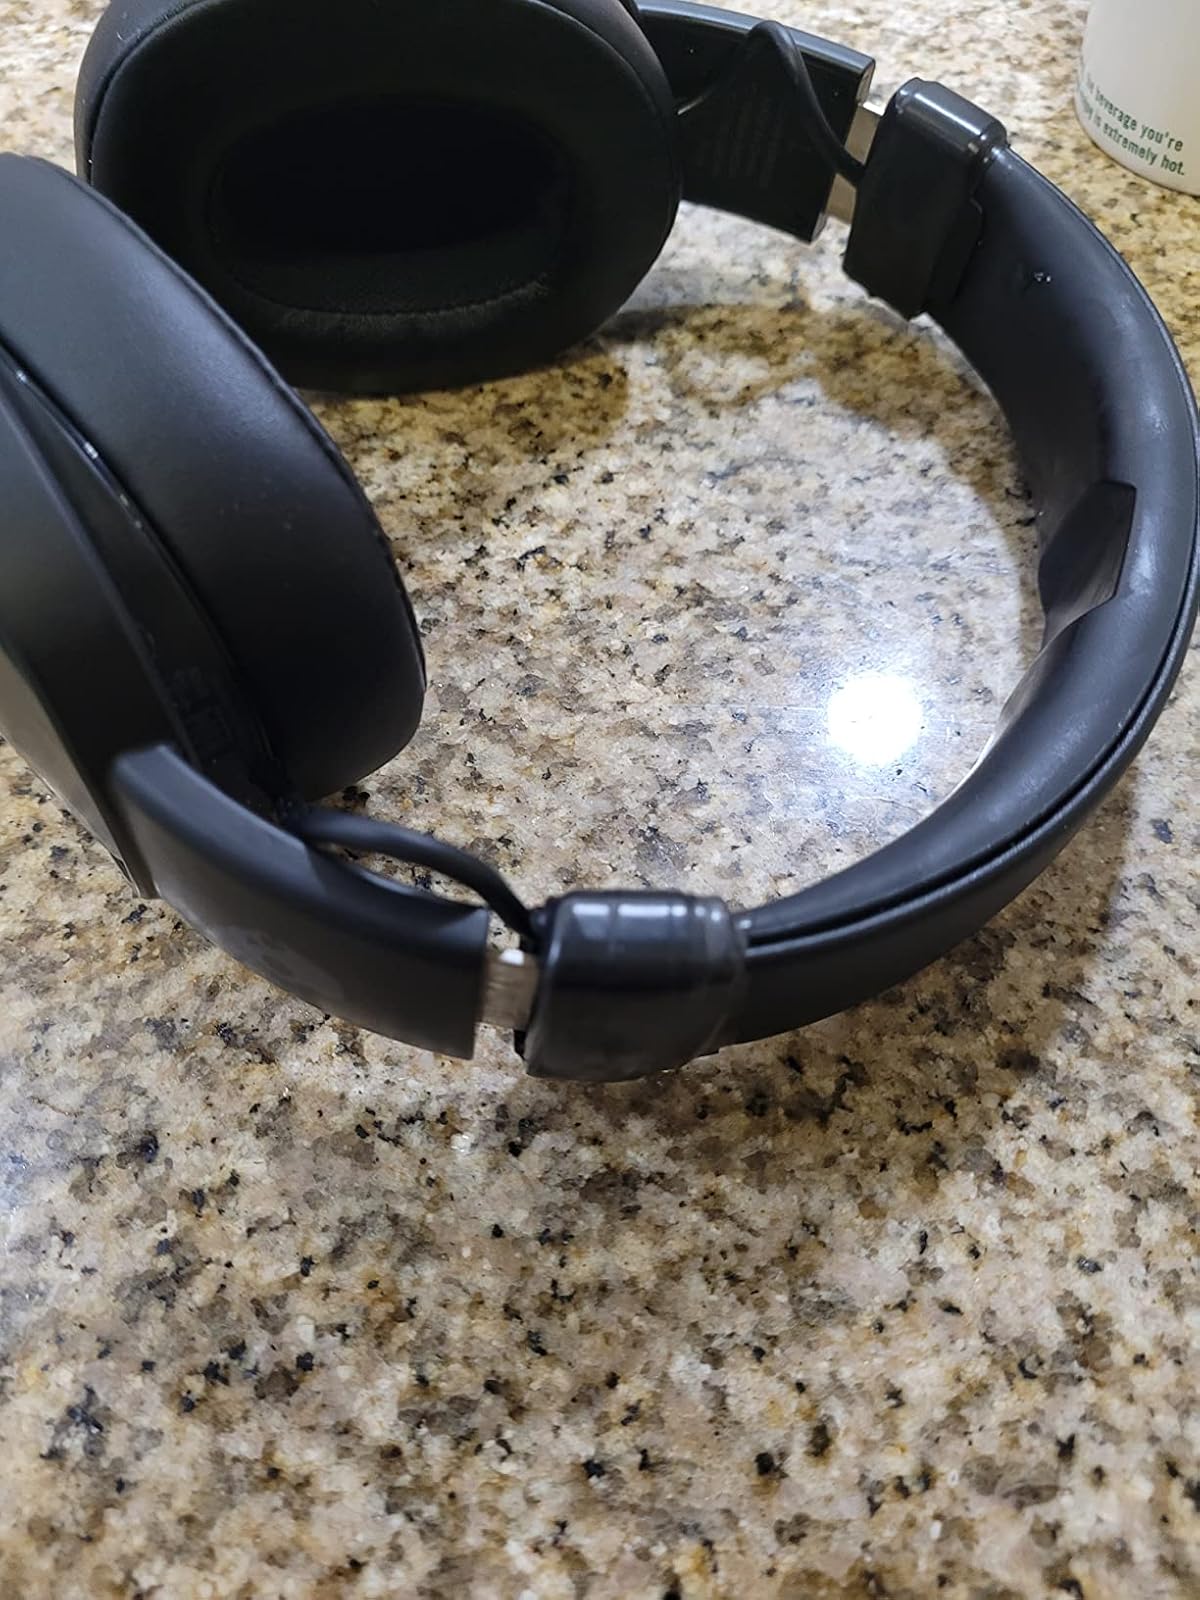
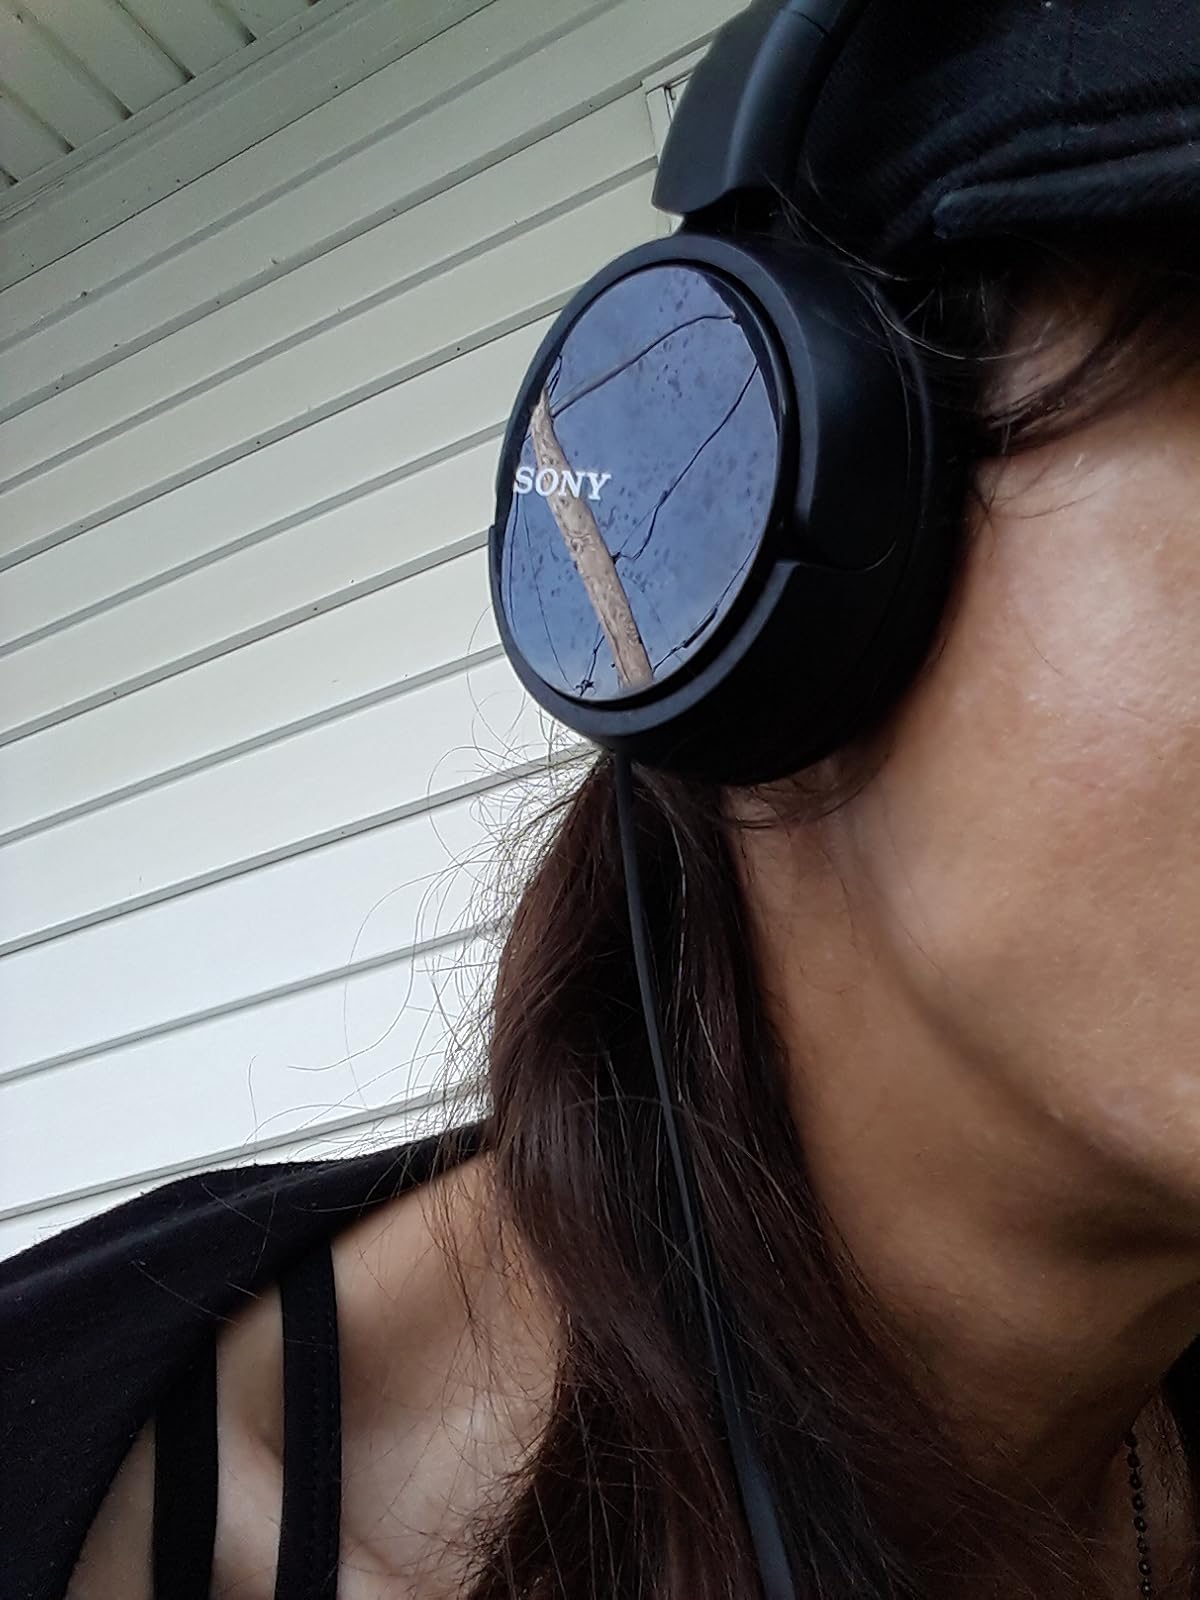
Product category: headphones
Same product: no